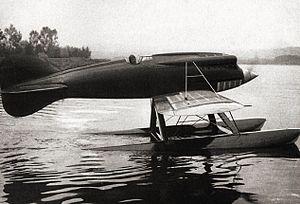
Le Macchi M.39 est un hydravion de course conçu et construit par Macchi Aeronautica en 1925-1926. Un M.39 piloté par le Major Mario de Bernardi, remporta la Coupe Schneider 1926 et deux records du monde de vitesse la même année.
Coupe Schneider